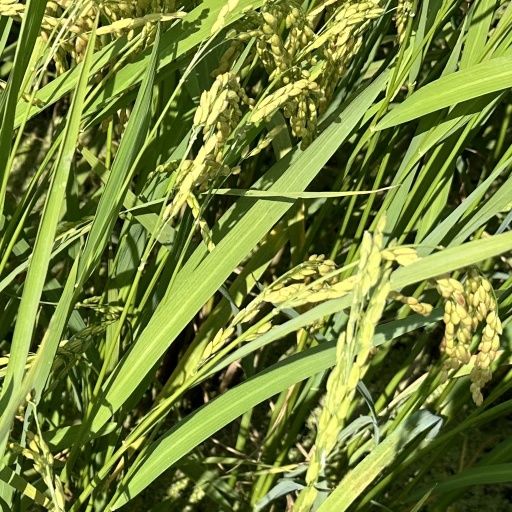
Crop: rice